Haagse Kunstkring

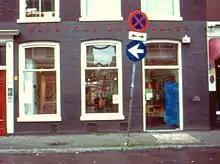
Haagse Kunstkring, winter 1994

The Haagse Kunstkring (English The Hague Art Circle) is an association in The Hague for artists and art lovers. Among the members are visual artists, architects, writers, recitation artists, photographers, musicians and designers.